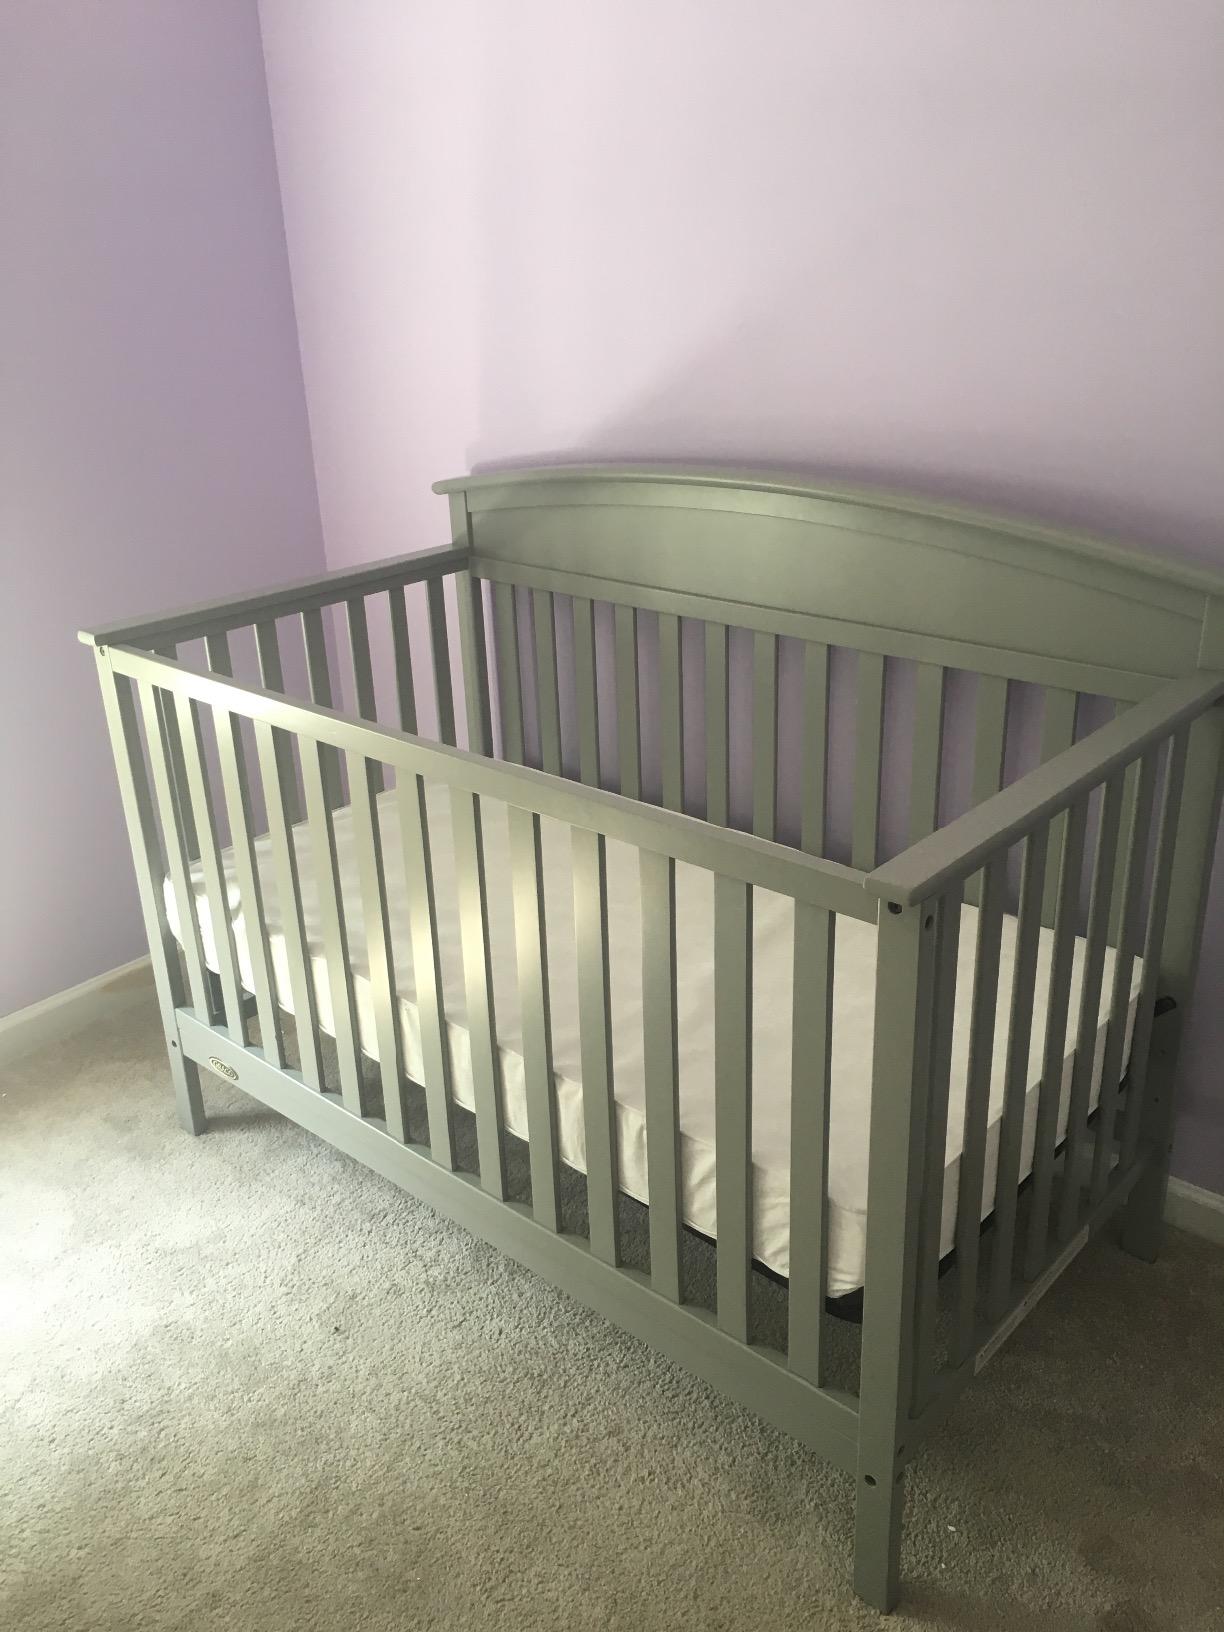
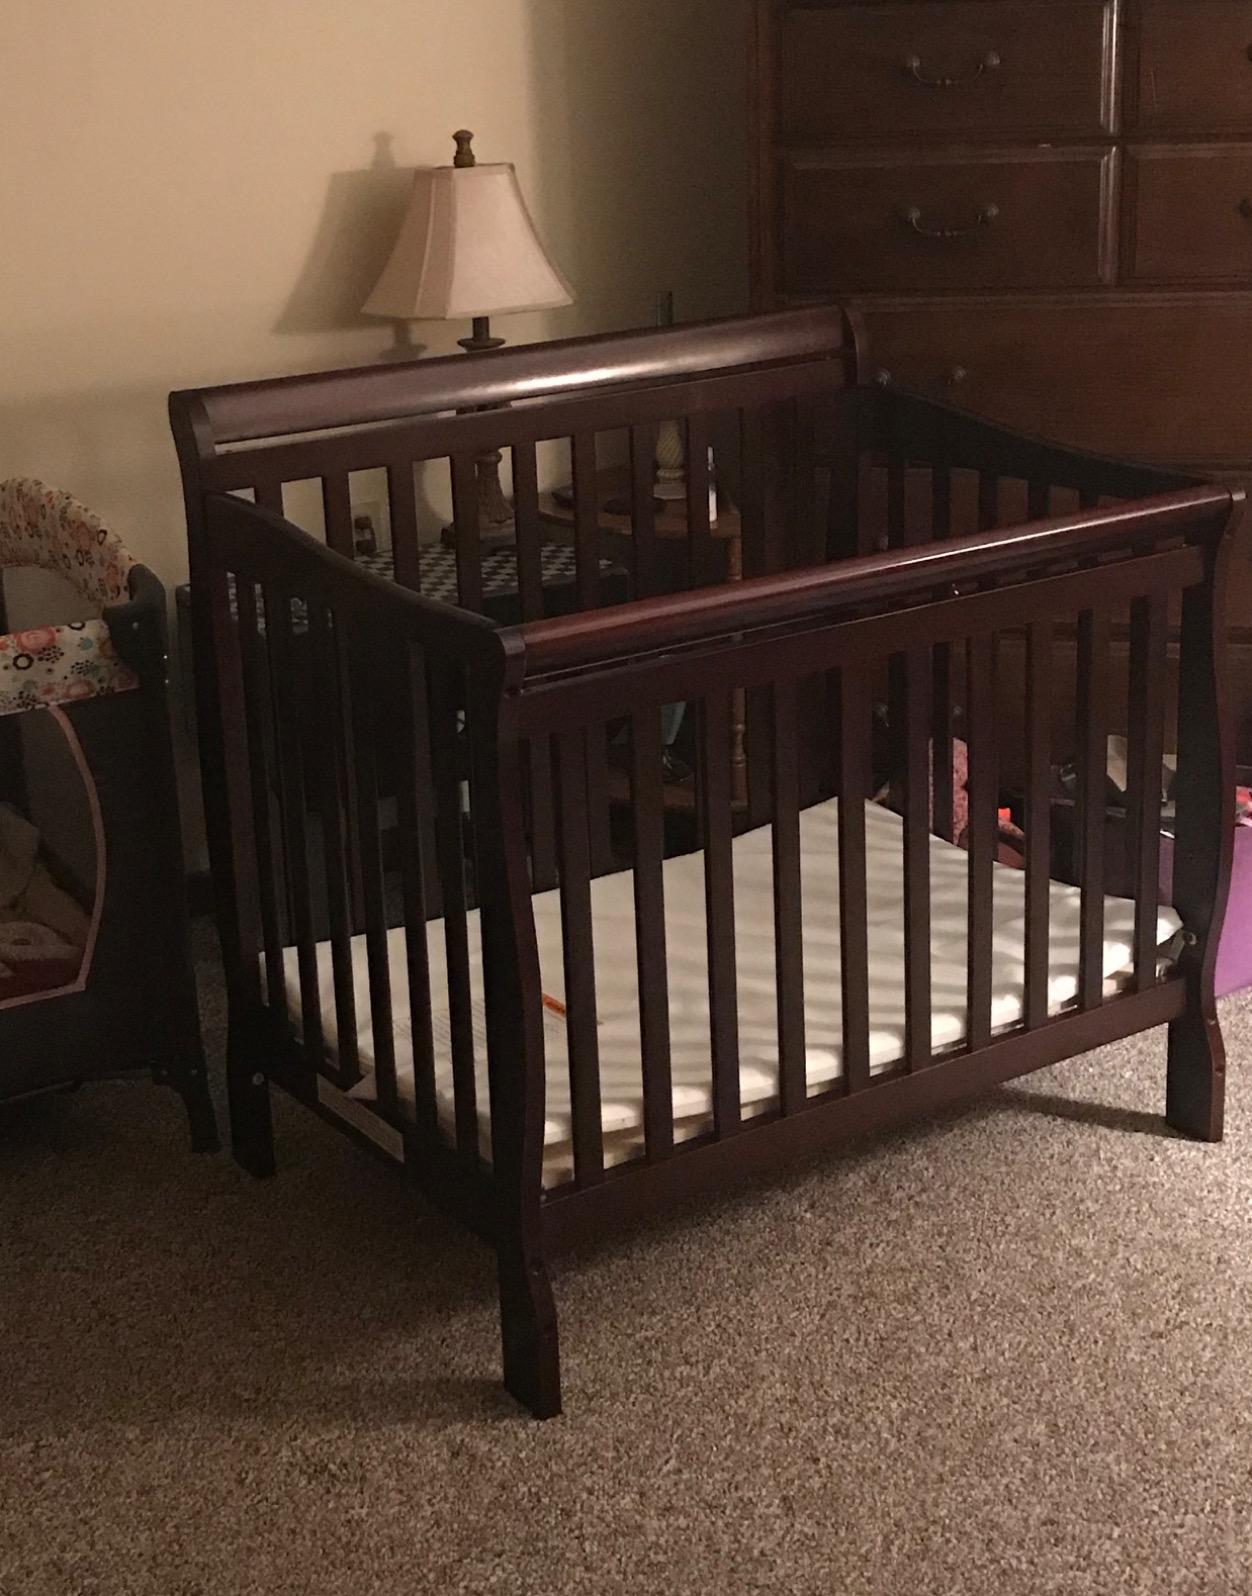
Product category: products_crib
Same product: no